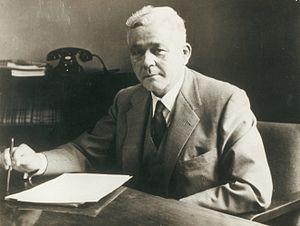
Jaume Vicens i Vives, né à Gérone le 16 juin 1910 et mort à Lyon le 28 juin 1960, est un historien et écrivain espagnol, considéré, avec Pierre Vilar, comme l'un des plus influents historiens catalans du XXᵉ siècle